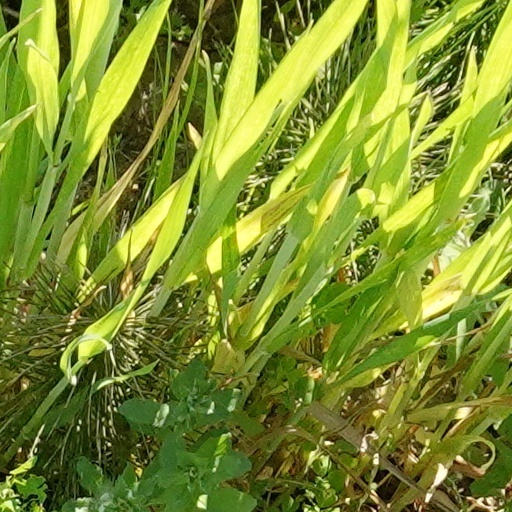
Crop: wheat